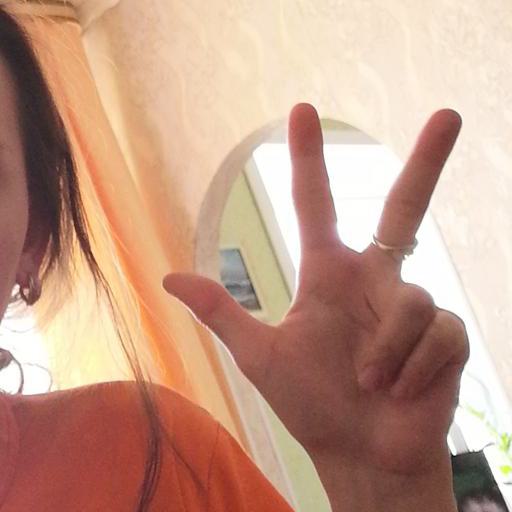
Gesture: three2